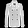
Label: Coat